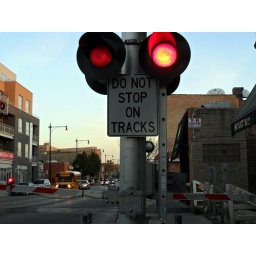
A &amp;quot;Do not stand on tracks&amp;quot; sign in Chicago, Illinois right before the train comes through.